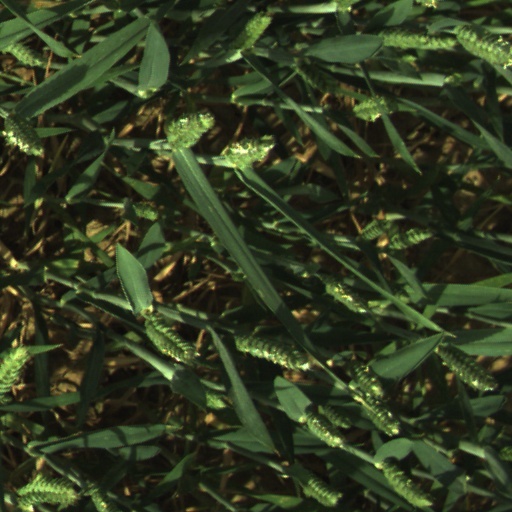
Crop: wheat